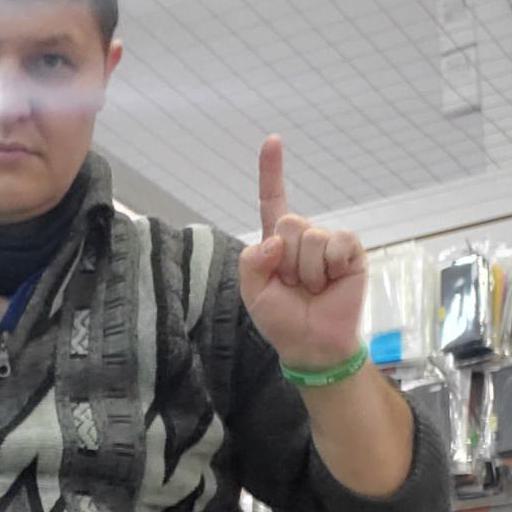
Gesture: one